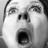
Emotion: surprise